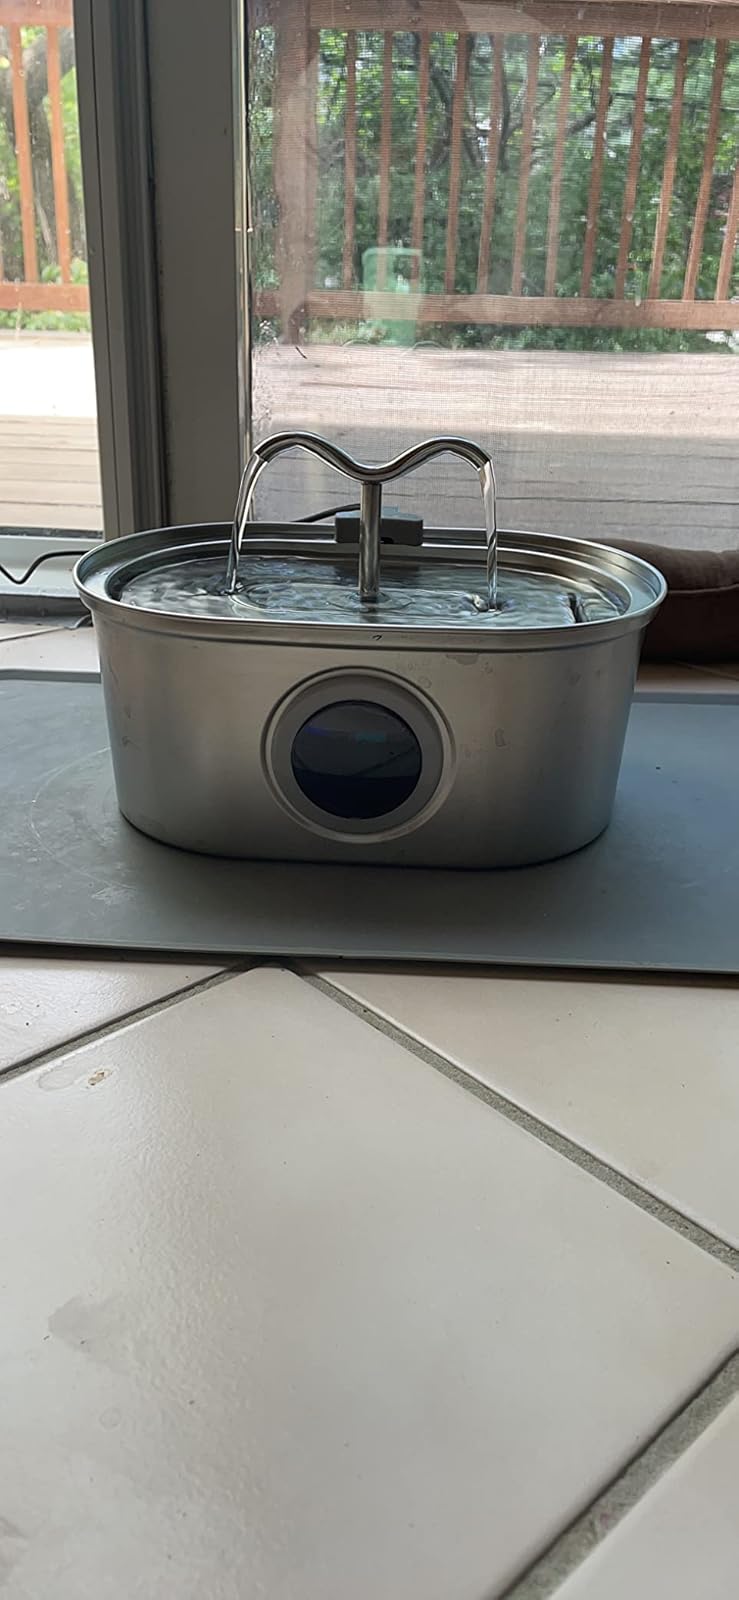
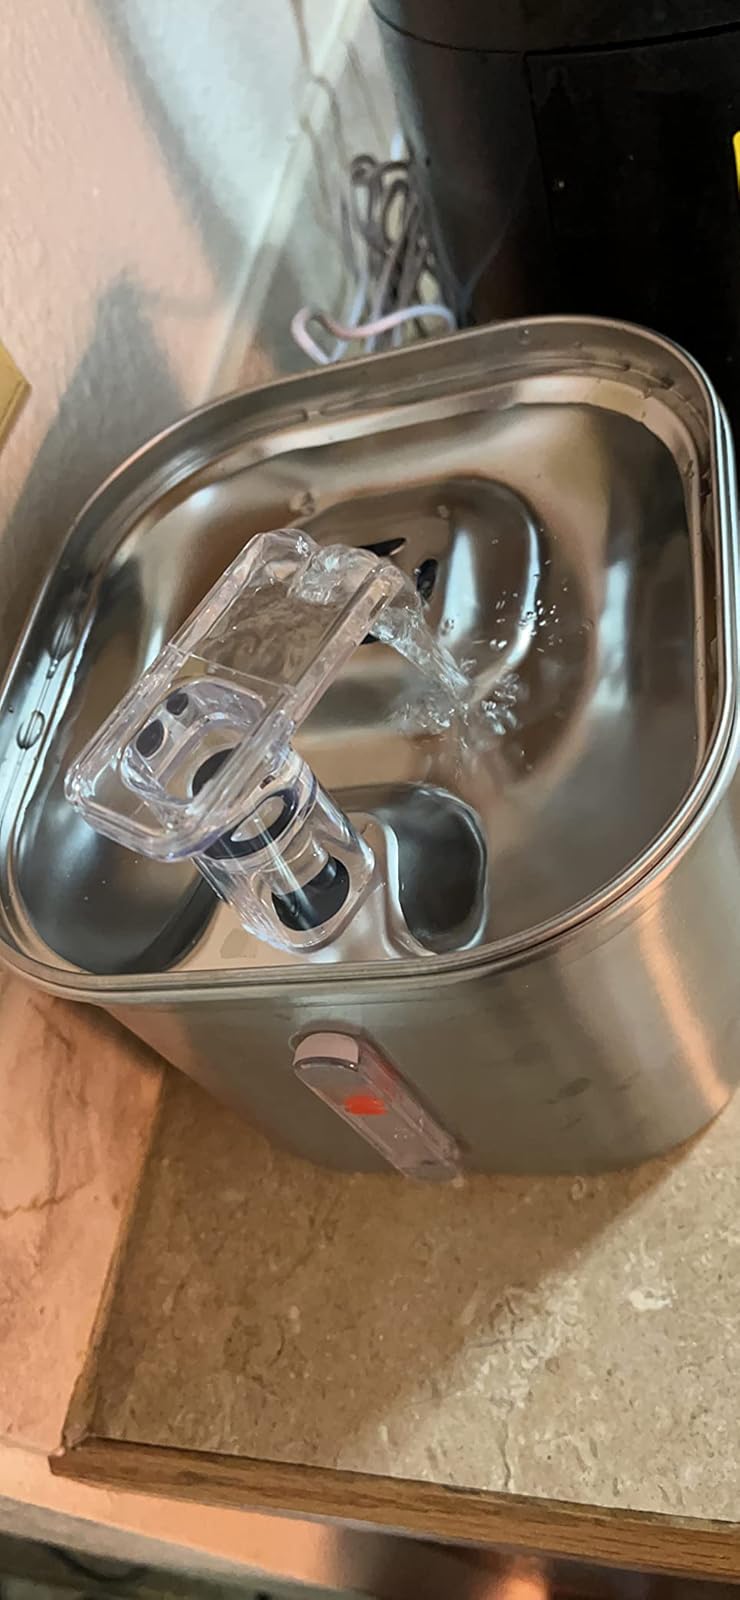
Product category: items_bowl
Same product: no